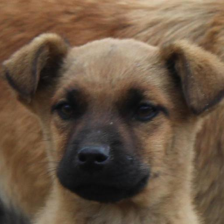
Label: animals